Flute Theatre

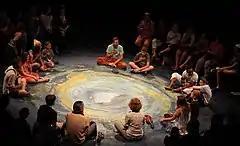
Flute Theatre performing "The Tempest" for children with autism (2016)

Flute Theatre grew from Hunter's work with children with autism during her time with the Royal Shakespeare Company in 2002, when she set up her own company, Touchstone Shakespeare Theatre (2002-2006), in order to work with children, some with autism, who had little if any access to the Arts. Through this work she created and developed The Hunter Heartbeat Method, a distinctive methodology which uses Shakespeare's rhythmic language and physical gesture to release communicative blocks within children with all levels of autism, including children who are non-verbal.